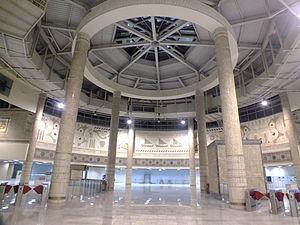
Yenikapi est une station de métro d'Istanbul. Elle est couplée à la station ferroviaire Yenikapi de la ligne Marmaray.